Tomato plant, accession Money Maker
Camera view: tilt-top (135 deg); turntable rotation: 300 degrees
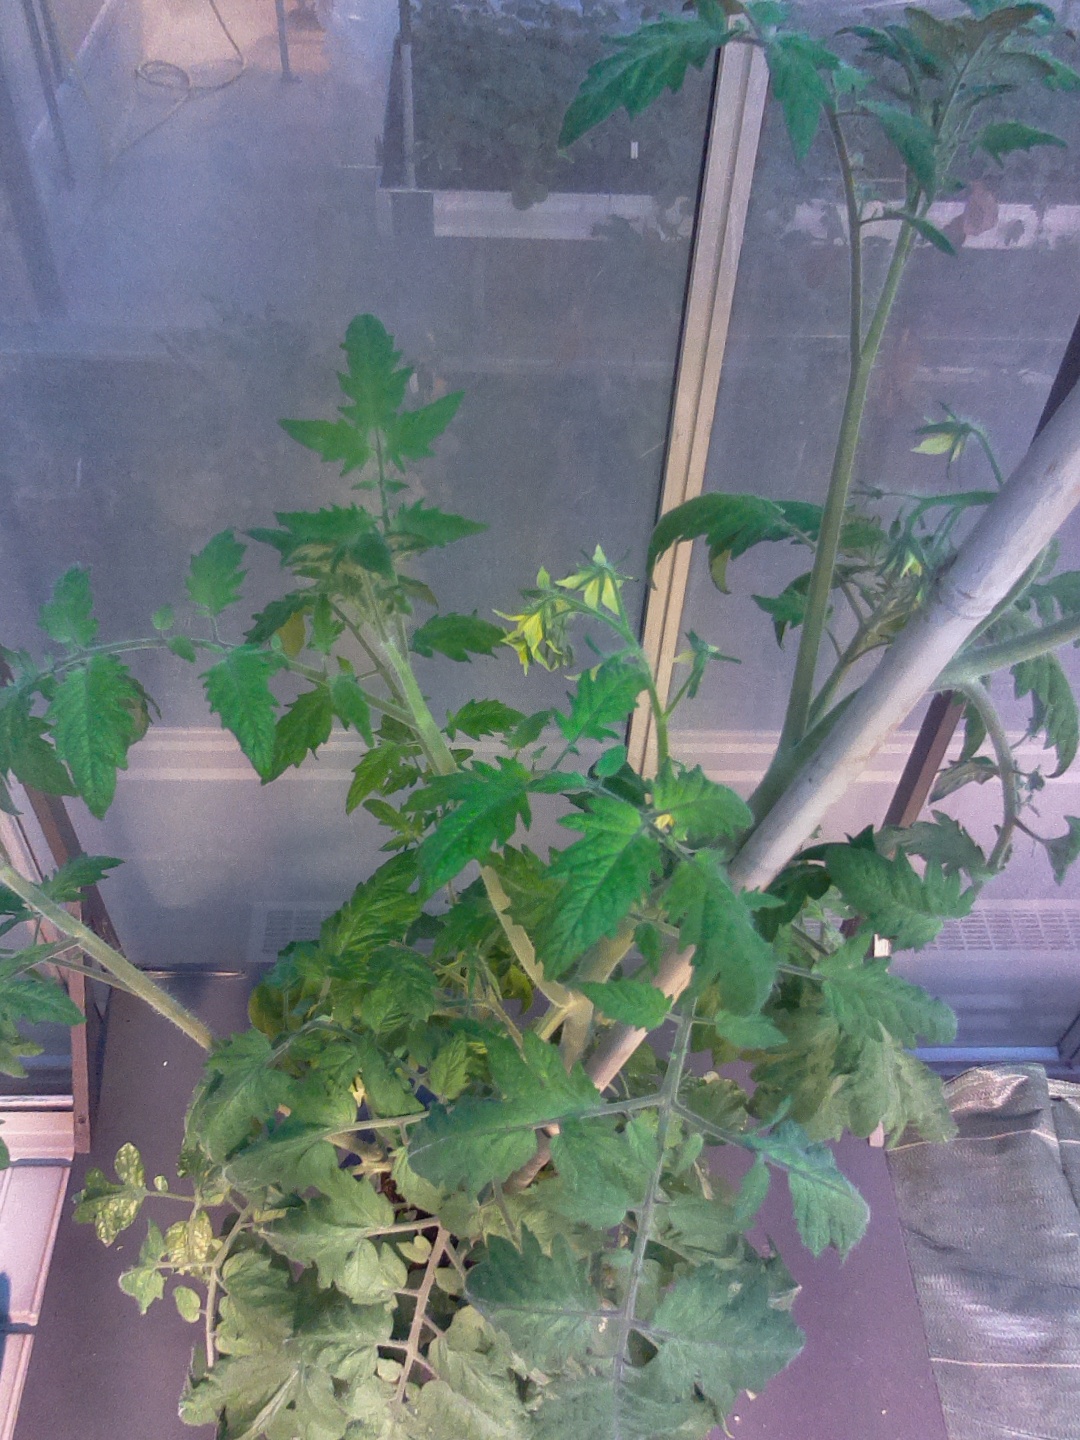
BBCH growth stage 67: Full flowering, 70%-80% of flowers open, more petals falling